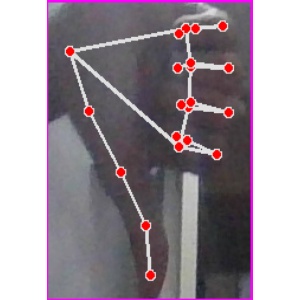
अक्षर: फ